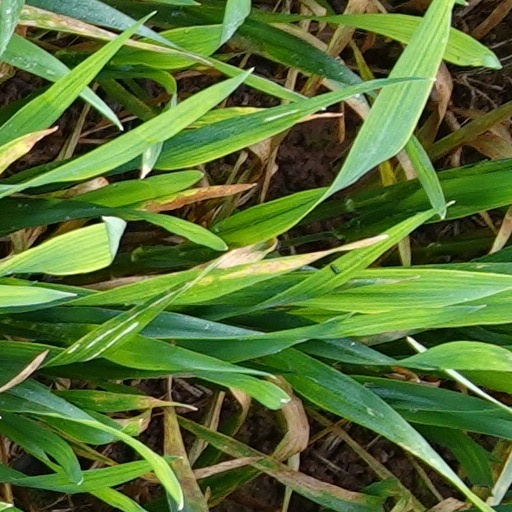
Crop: wheat